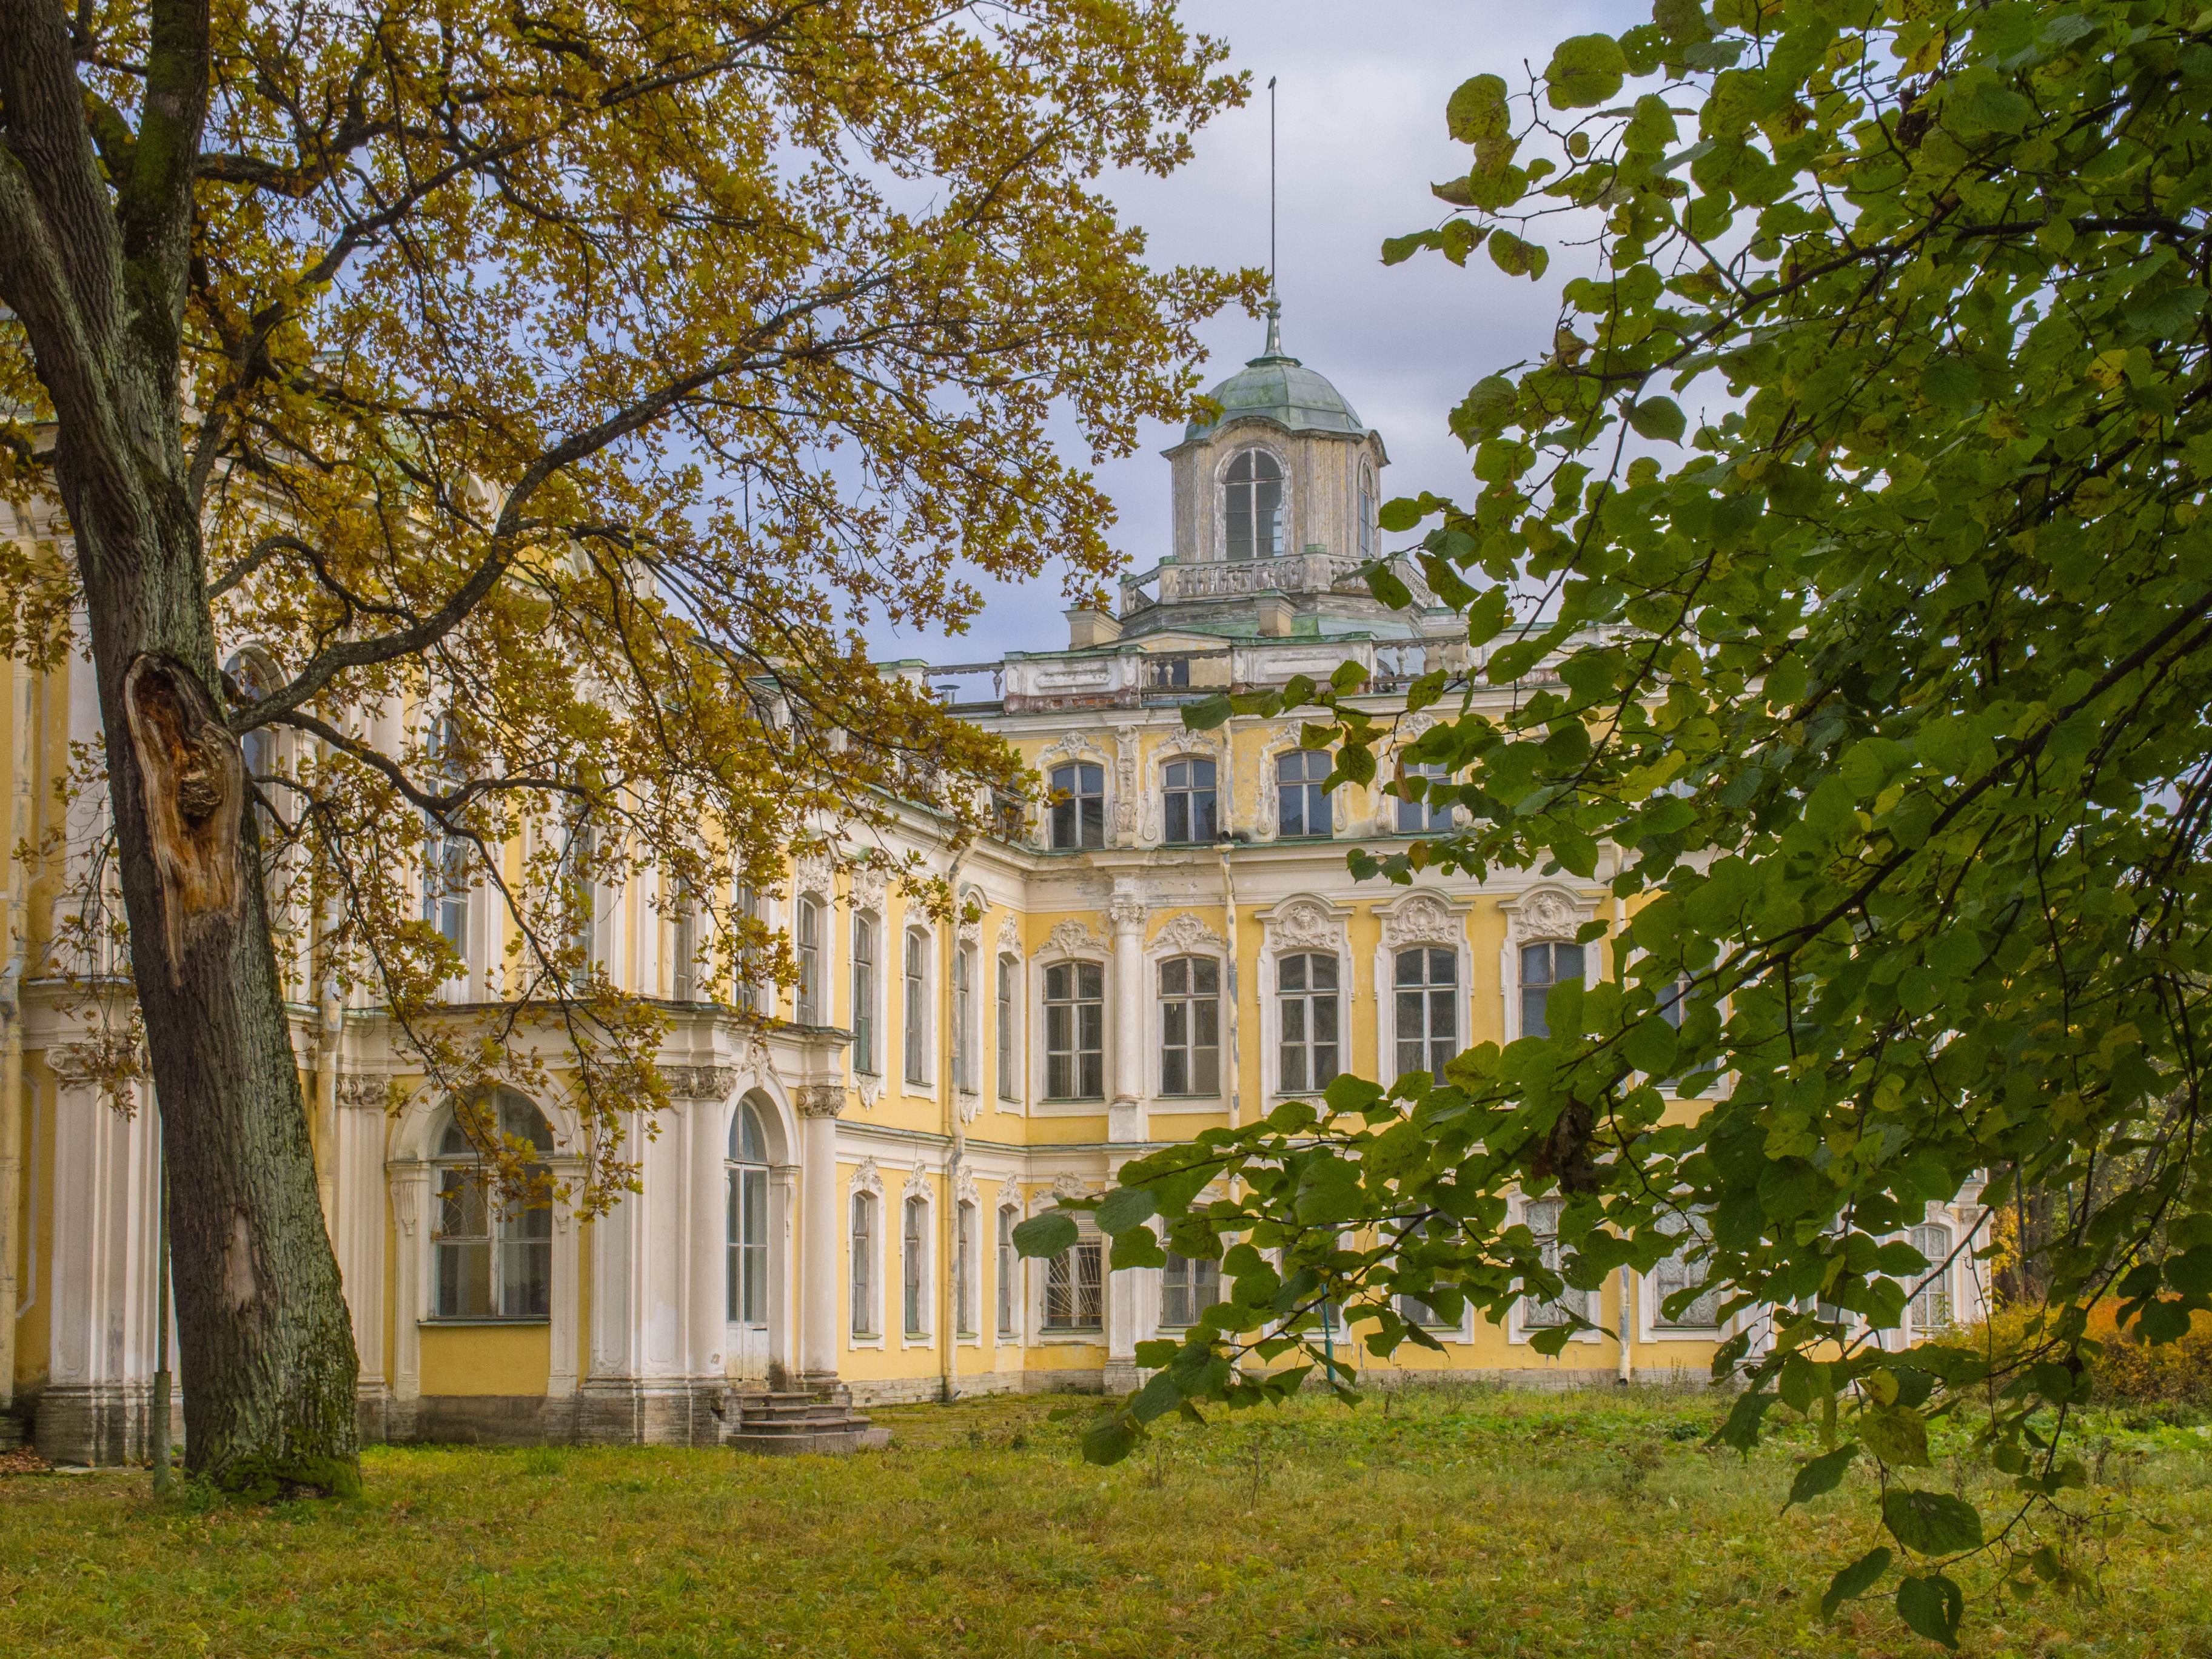
image, estate, tree, property, building, house, mansion, manor house, chateau, stately home, palace, woody plant, sky, architecture, spring, grass, home, plant, autumn, historic house, college, city